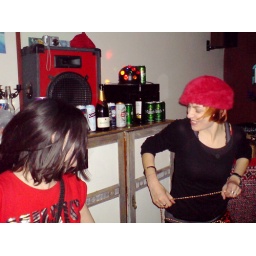
random party girl + Teresa in red hat